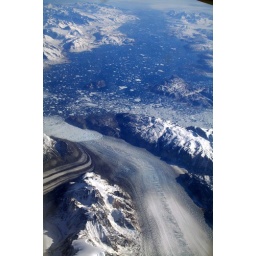
Ice river in canyon-like mountains